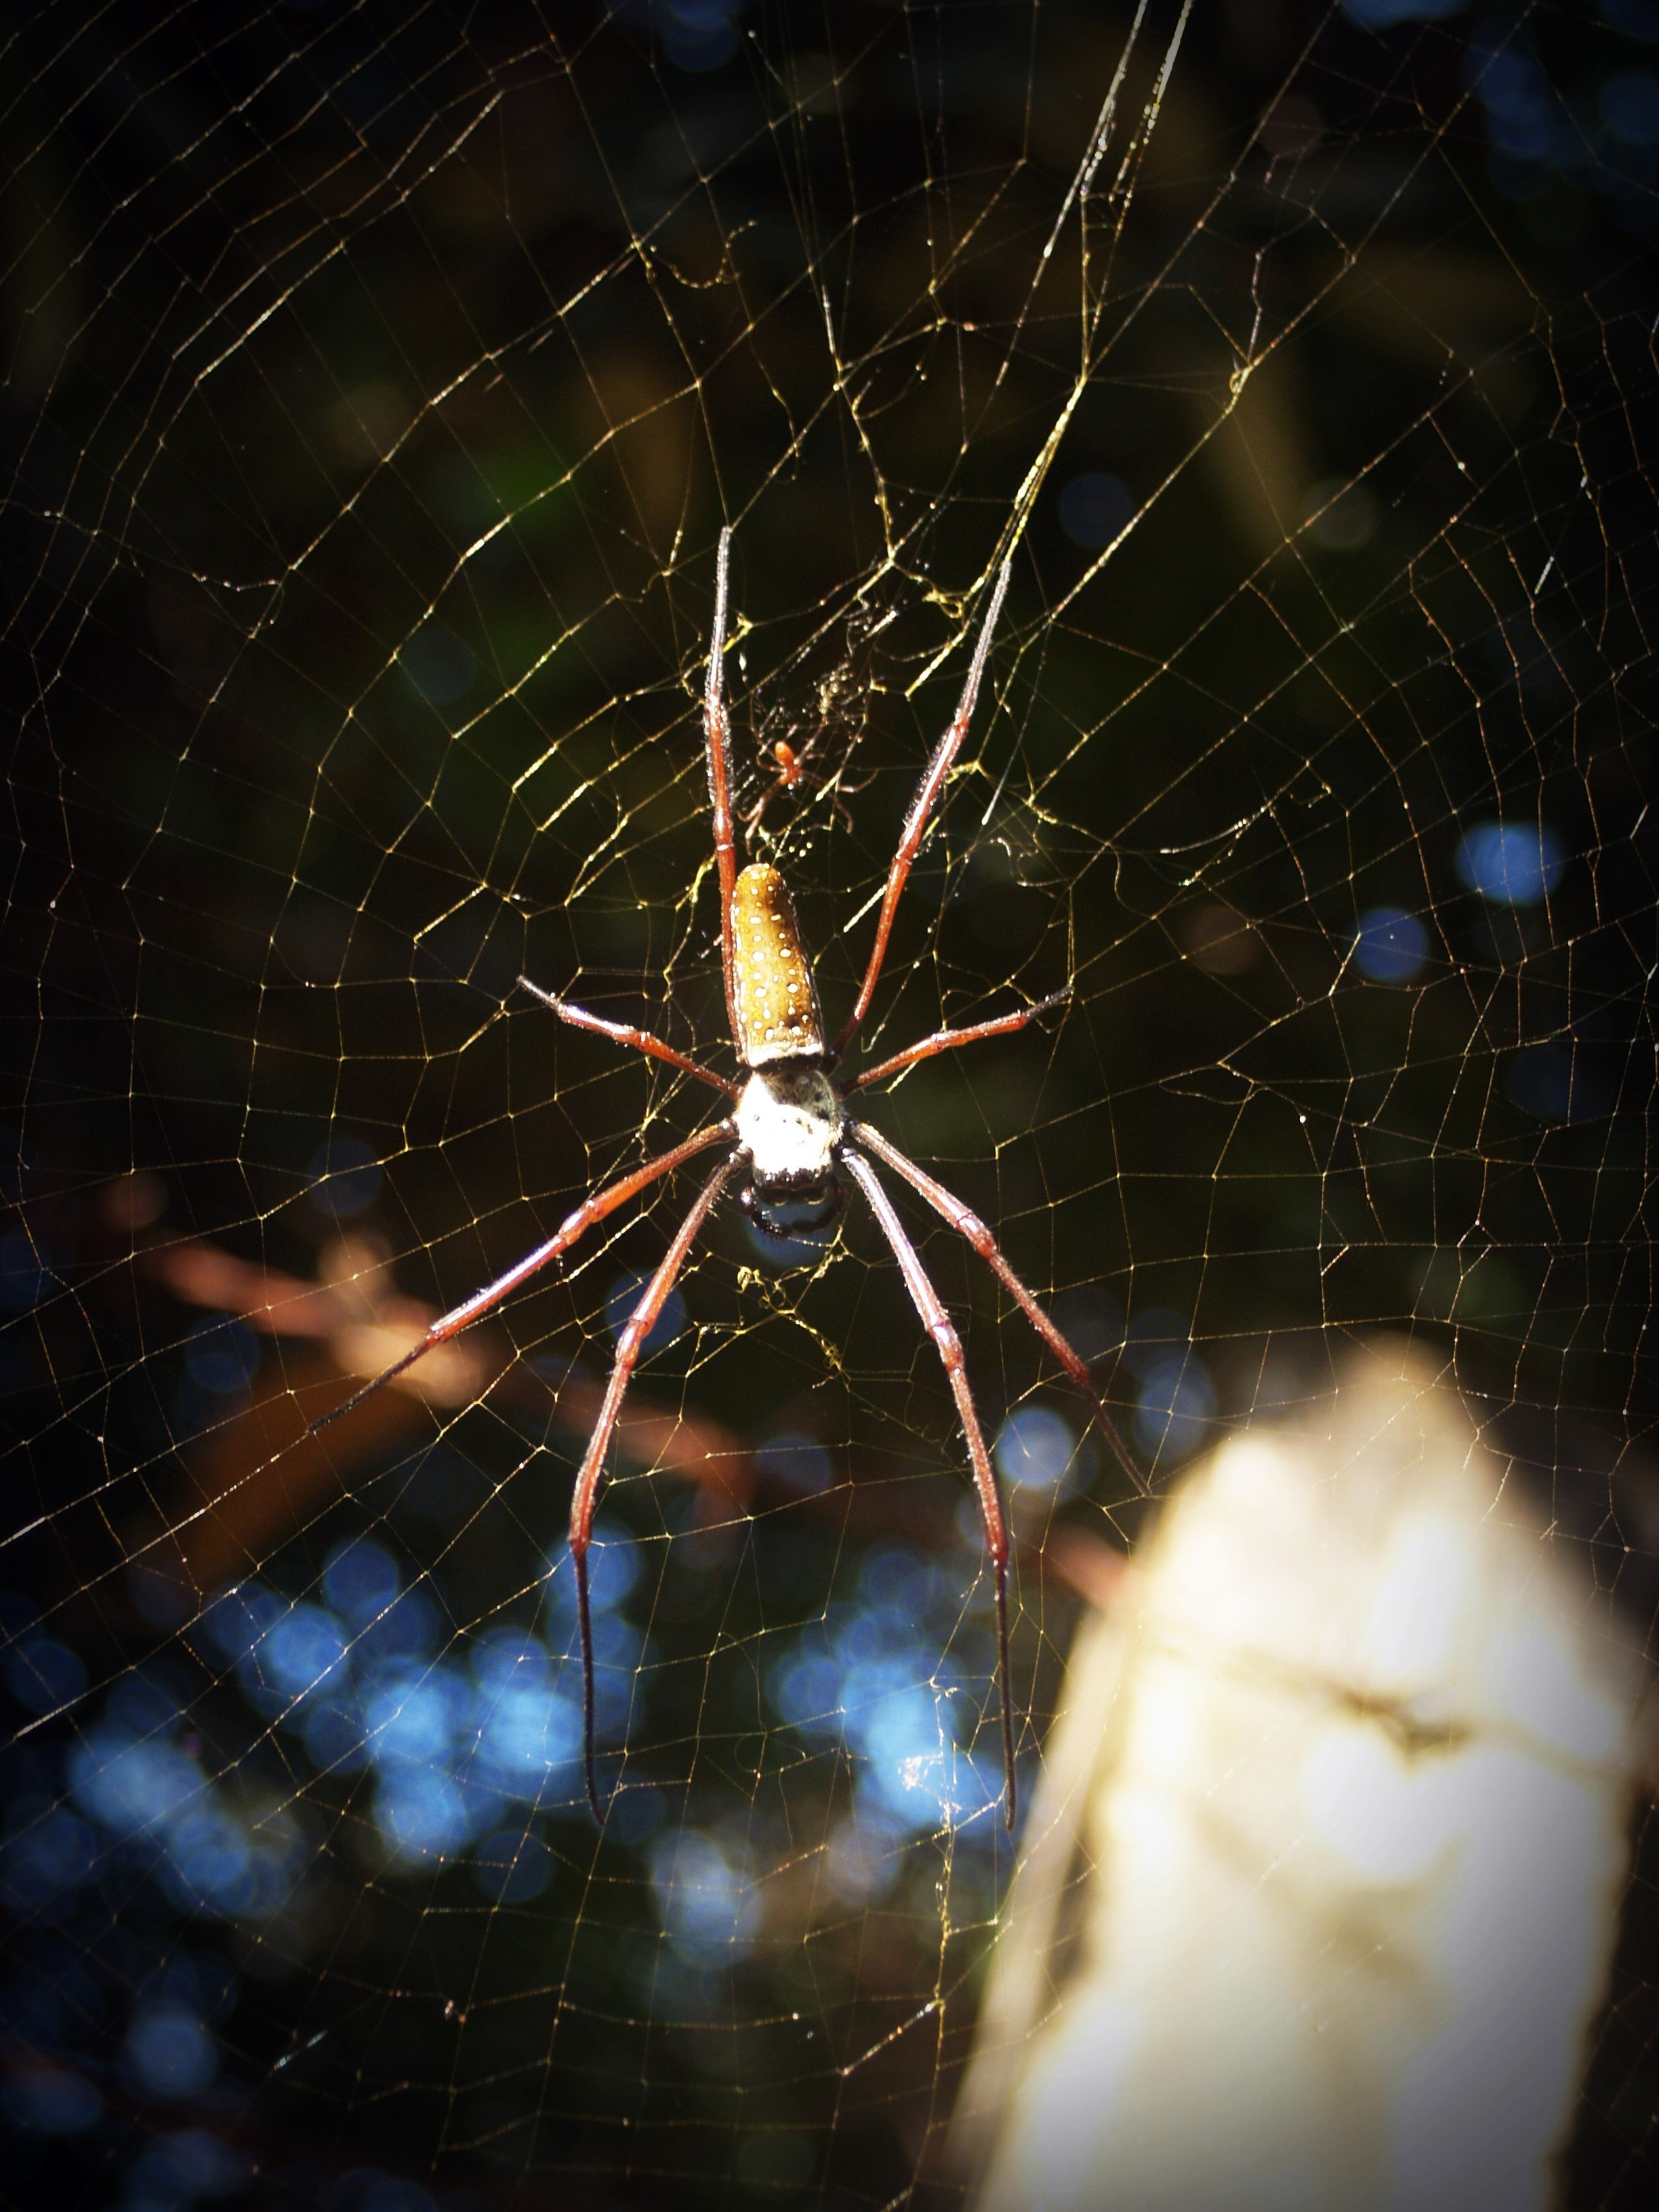
nature, forest, animal, reflection, tropical, insect, macro, space, darkness, predator, closeup, material, invertebrate, spider web, spider, zoology, entomology, symmetry, arachnid, hunter, tarantula, copy, macro photography, arthropod, wolf spider, insectivorous, underbrush